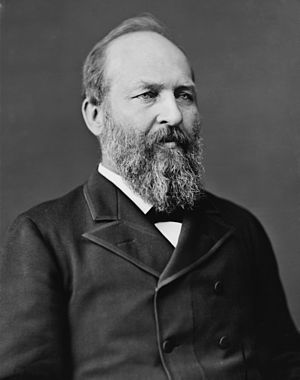
Amerikanske præsidenter / Præsidenter
James Garfield
Dette er en liste over amerikanske præsidenter, siden USA's forfatning trådte i kraft i 1789. Listen viser også deres regeringstid, parti og vicepræsidenter. Farverne symboliserer partiet, de tilhørte.